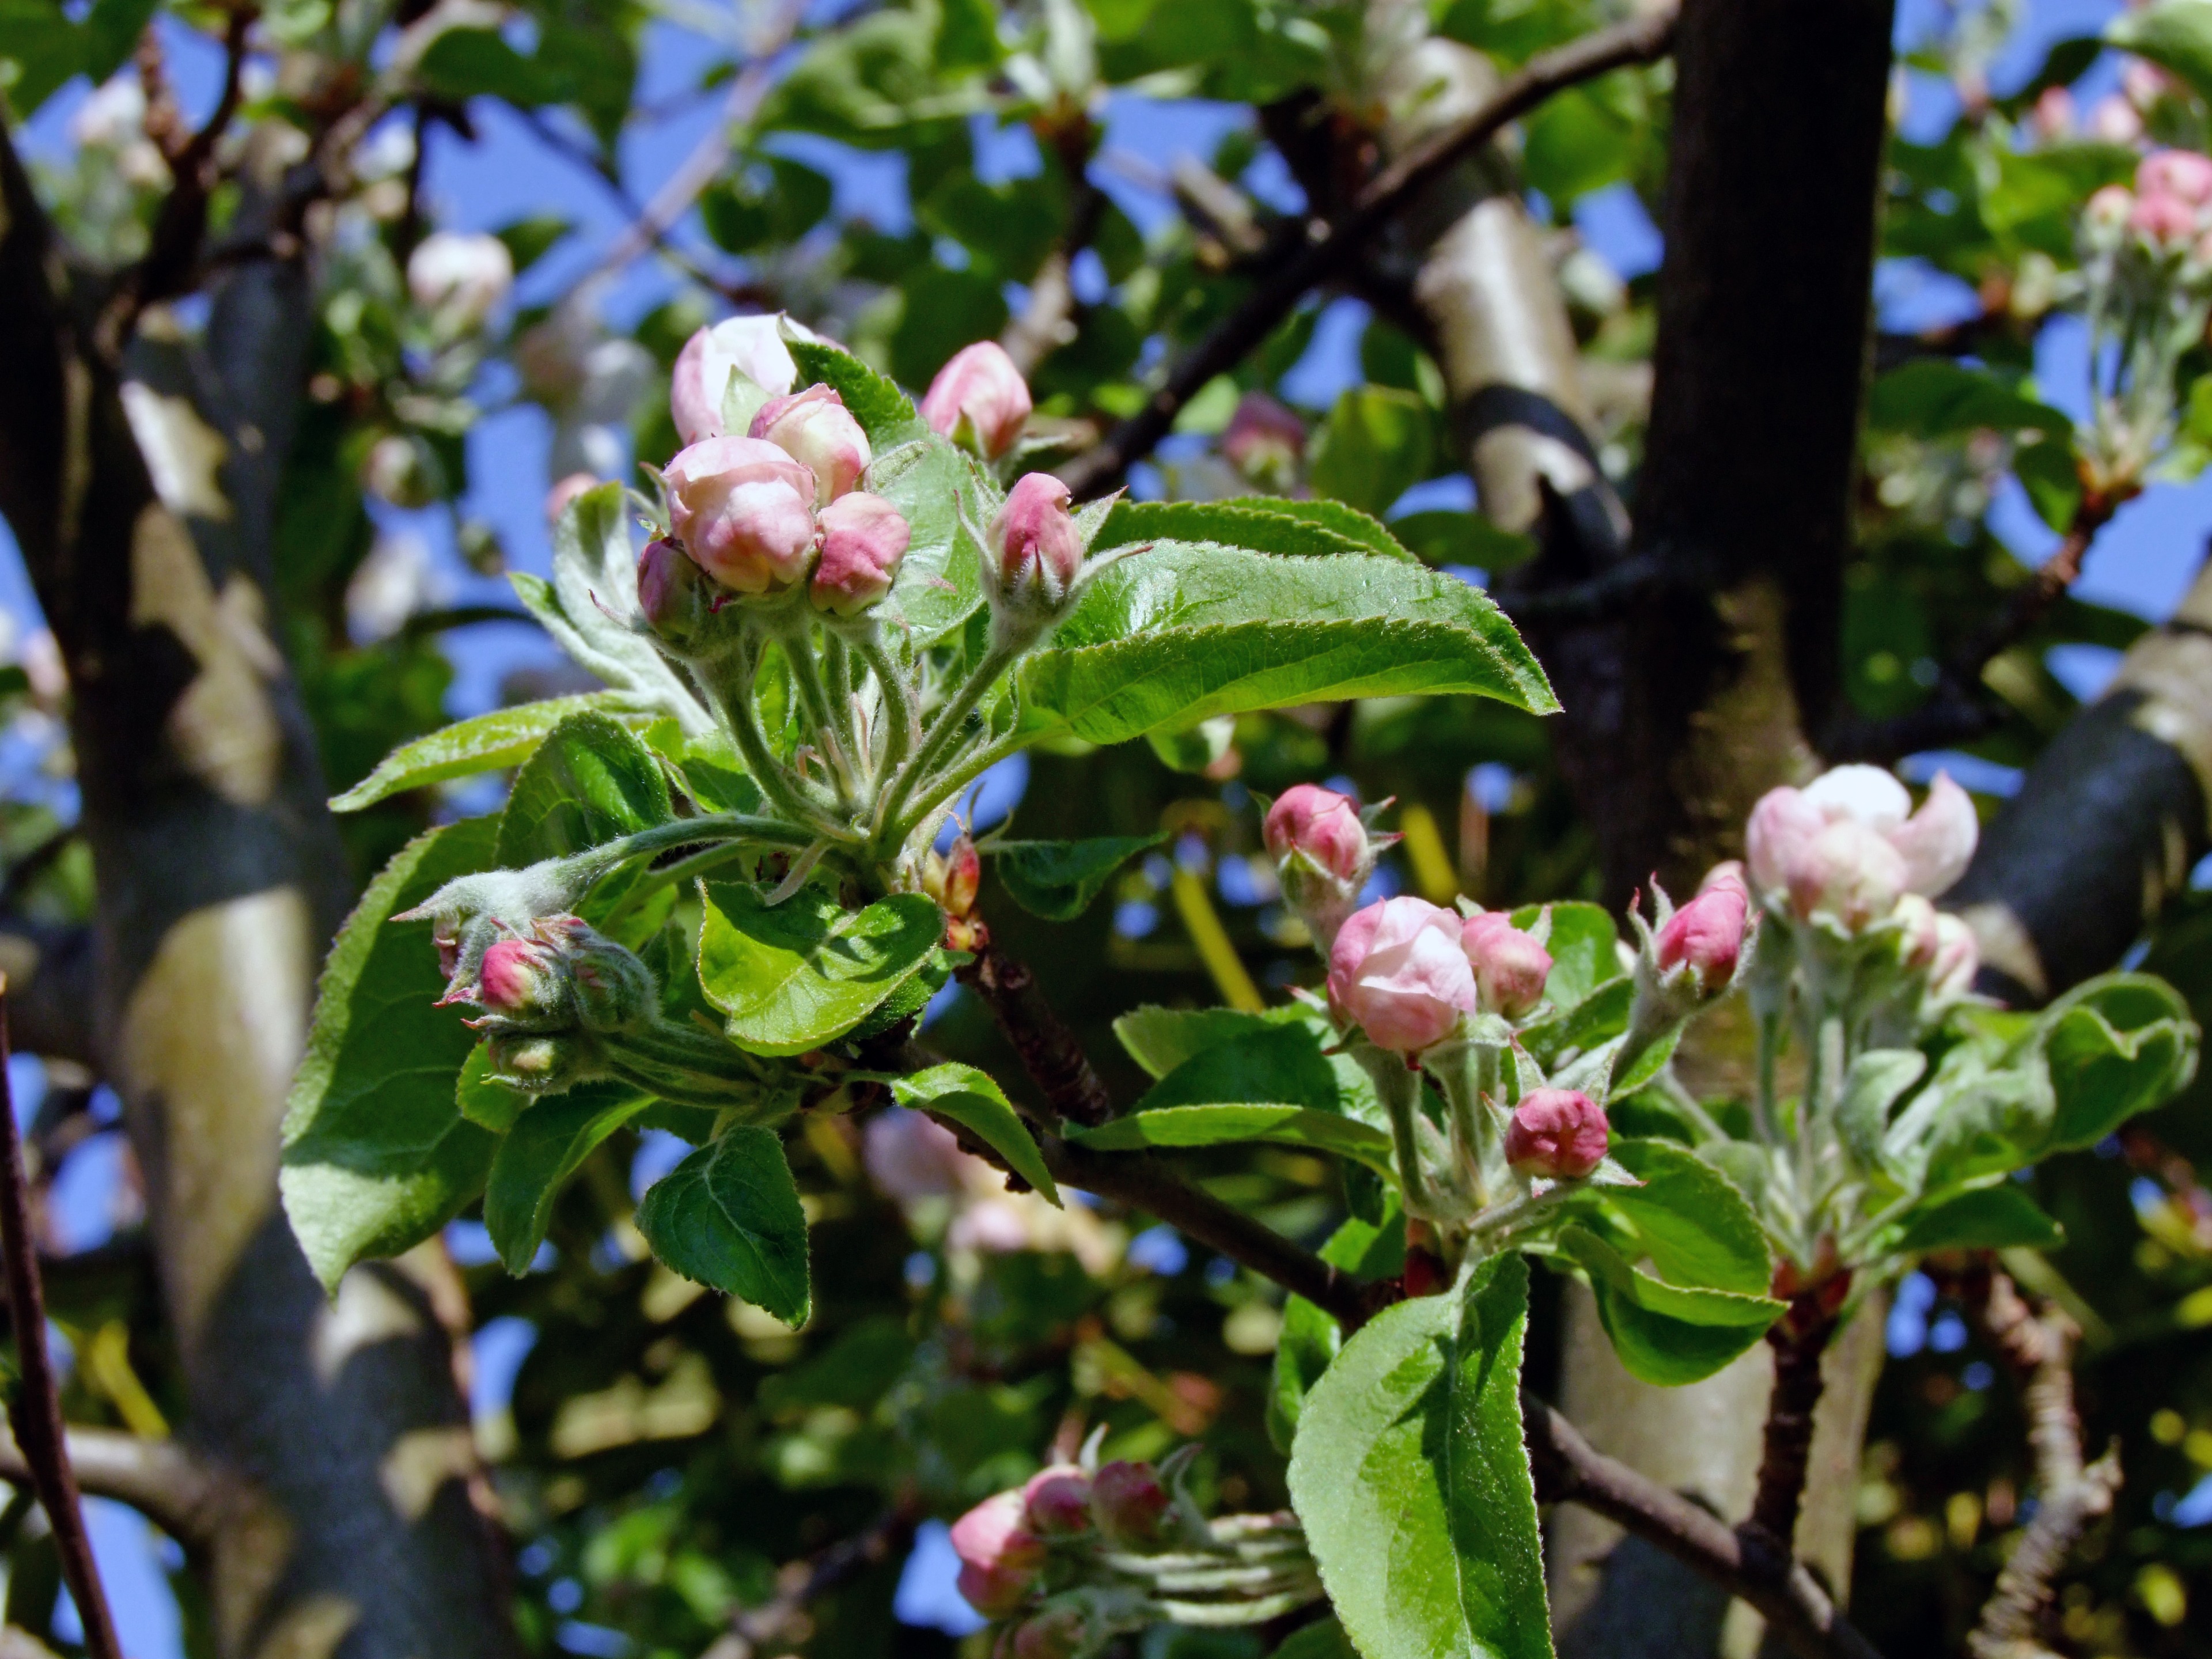
tree, nature, branch, blossom, plant, berry, flower, food, produce, evergreen, botany, pink, flora, shrub, bud, apple blossom, flowering plant, malpighia, woody plant, land plant